Elisabeth of Romania

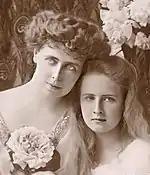
Crown Princess Marie of Romania with her daughter Princess Elisabeth (c. 1906)

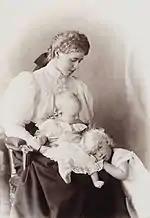
Crown Princess Marie of Romania and her two older children, Carol and Elisabeth, ca. 1895.

Second child and first daughter of Crown Prince Ferdinand and Crown Princess Marie of Romania, Elisabeth (nicknamed "Lisabetha" or "Lizzy" by her family) was born on 12 October 1894 at Peleş Castle, Sinaia. Named after her paternal great-aunt, Queen Elisabeth of Wied, shortly after birth she was removed from her parents, as King Carol I and Queen Elizabeth thought Crown Prince Ferdinand and Crown Princess Marie were too young, liberate and inexperienced to give their own children a real, proper, royal upbringing. With her older brother Prince Carol, she was raised by King Carol I and his wife. In her memoirs, Marie described her eldest daughter as "a lovely solemn-faced child who had a strong sense of rectitude." Over the years, Elisabeth developed a cold character and a volatile temperament which socially isolated her. Considered "vulgar" by her mother, she was, however, considered a classic beauty.